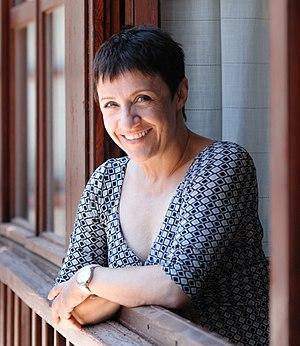
Volver est un film espagnol de Pedro Almodóvar, sorti en 2006. Volver signifie « revenir » en français.